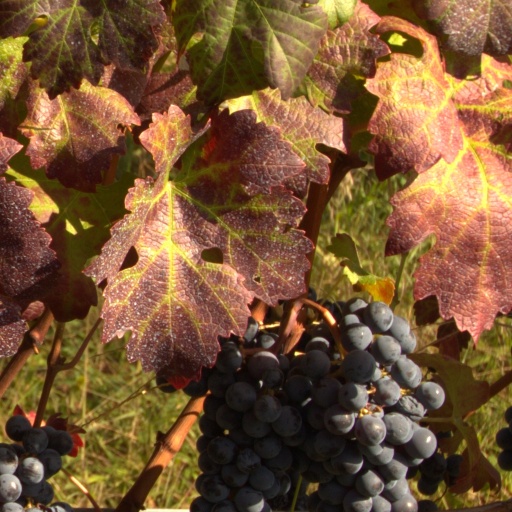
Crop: grape